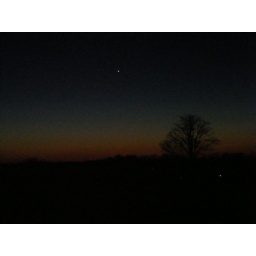
Venus over farm field with backlit tree @ last light